Josu Urrutia

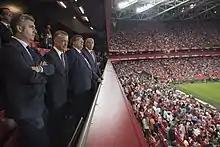
Urrutia (far left) in the directors' box at San Mamés alongside Iñigo Urkullu "(Lehendakari" of the Basque Community), 2016

On 7 July 2011, Urrutia won the presidential elections at his only club (54,36% of the votes), becoming only the fourth former player to be chosen for the post. He promised to bring in Marcelo Bielsa as head coach if he was elected, and this eventually came to fruition.